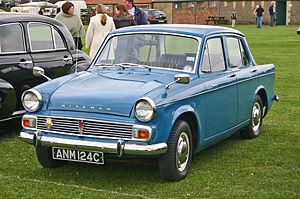
La Hillman Minx est une voiture familiale de taille moyenne produite par la marque anglaise Hillman, entre 1931 et 1970. Il y eut de nombreuses versions de la Minx au cours de cette période, ainsi que des variantes rebadgées vendues par Humber, Singer, et Sunbeam.